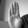
ASL letter: B